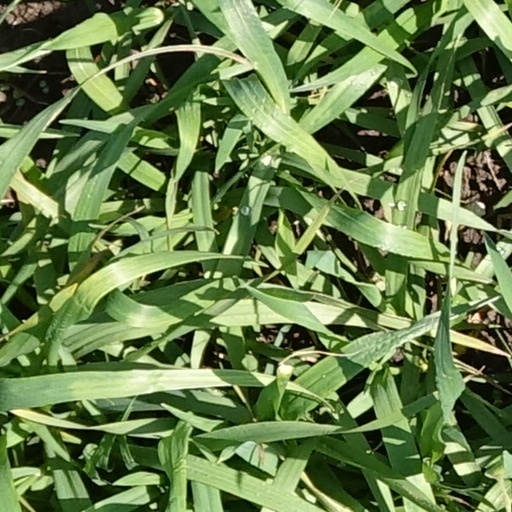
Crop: wheat